American Fine Arts Society

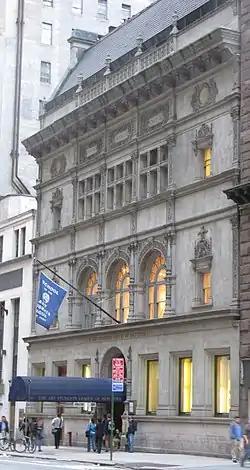
(2008)

The Art Students League of New York Building (also the American Fine Arts Society and 215 West 57th Street) is a building on 57th Street in Midtown Manhattan in New York City. The structure, designed by Henry Janeway Hardenbergh in the French Renaissance style, was completed in December 1892 and serves as the headquarters of the Art Students League of New York. The building was developed by the American Fine Arts Society (AFAS), formed in 1889 by five organizations including the Art Students League, the Society of American Artists, and the Architectural League of New York.